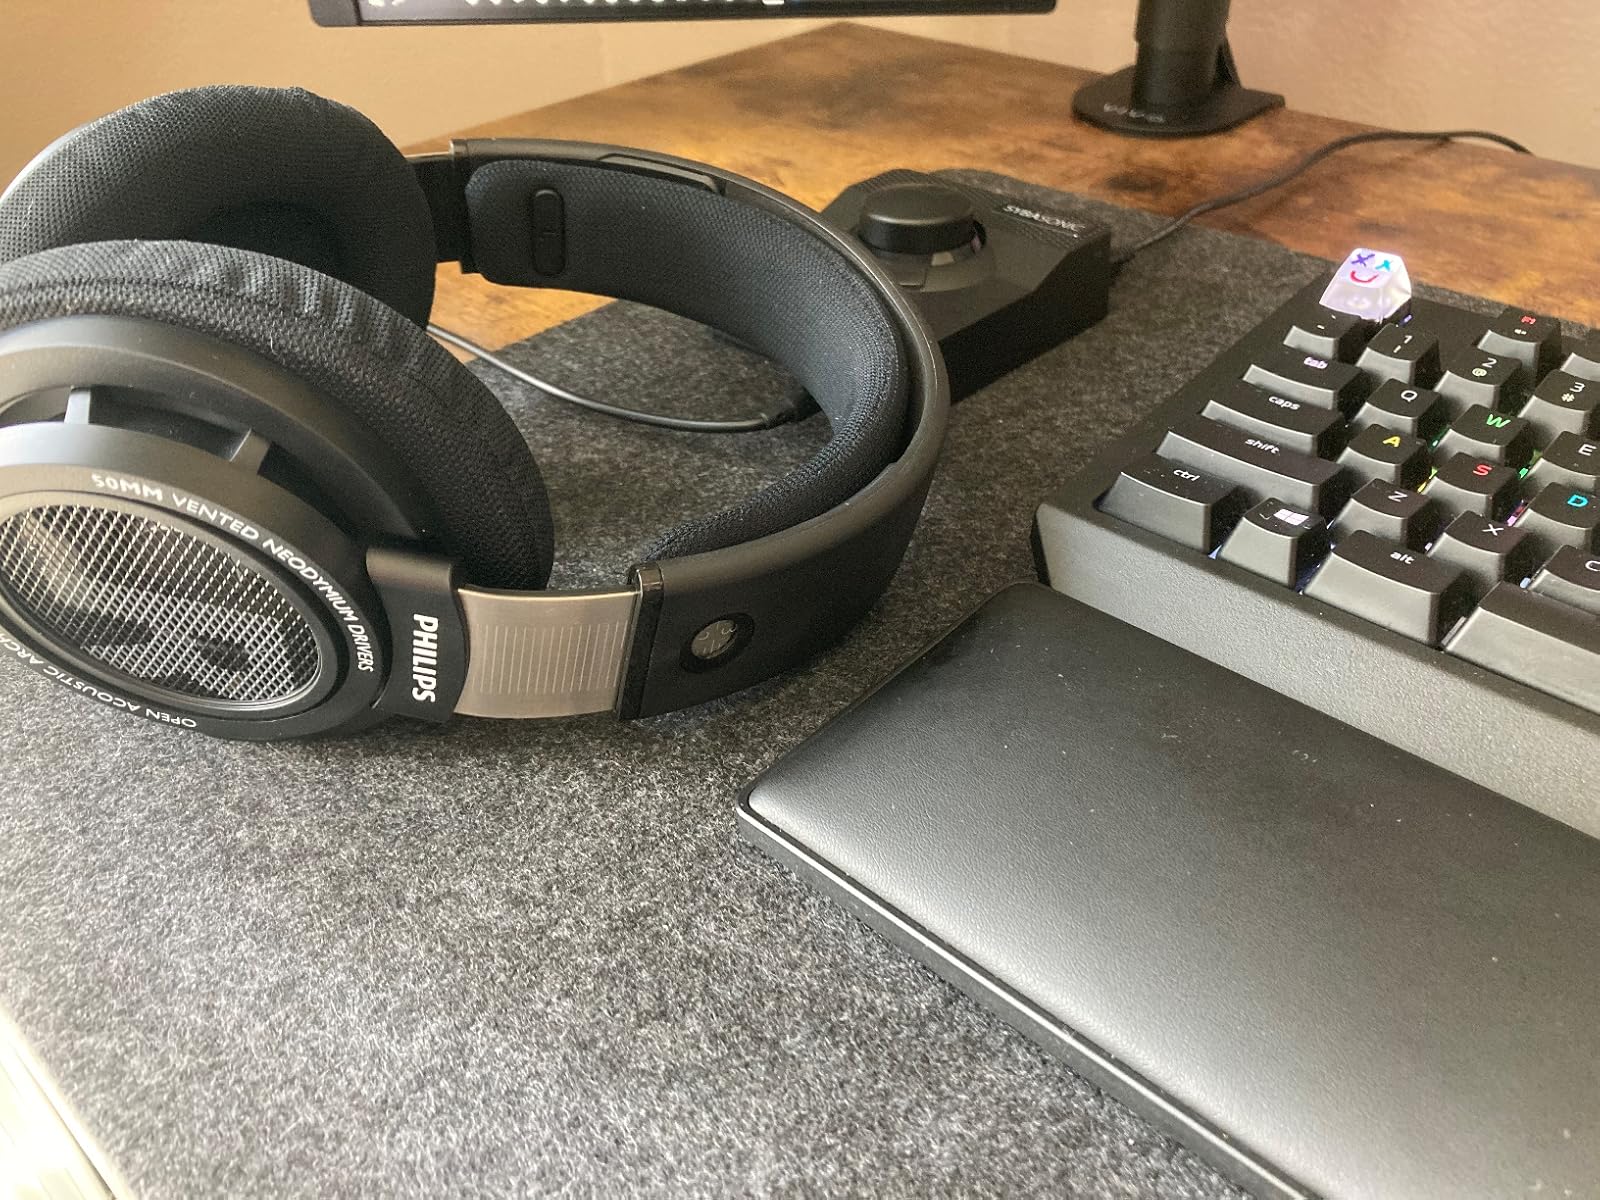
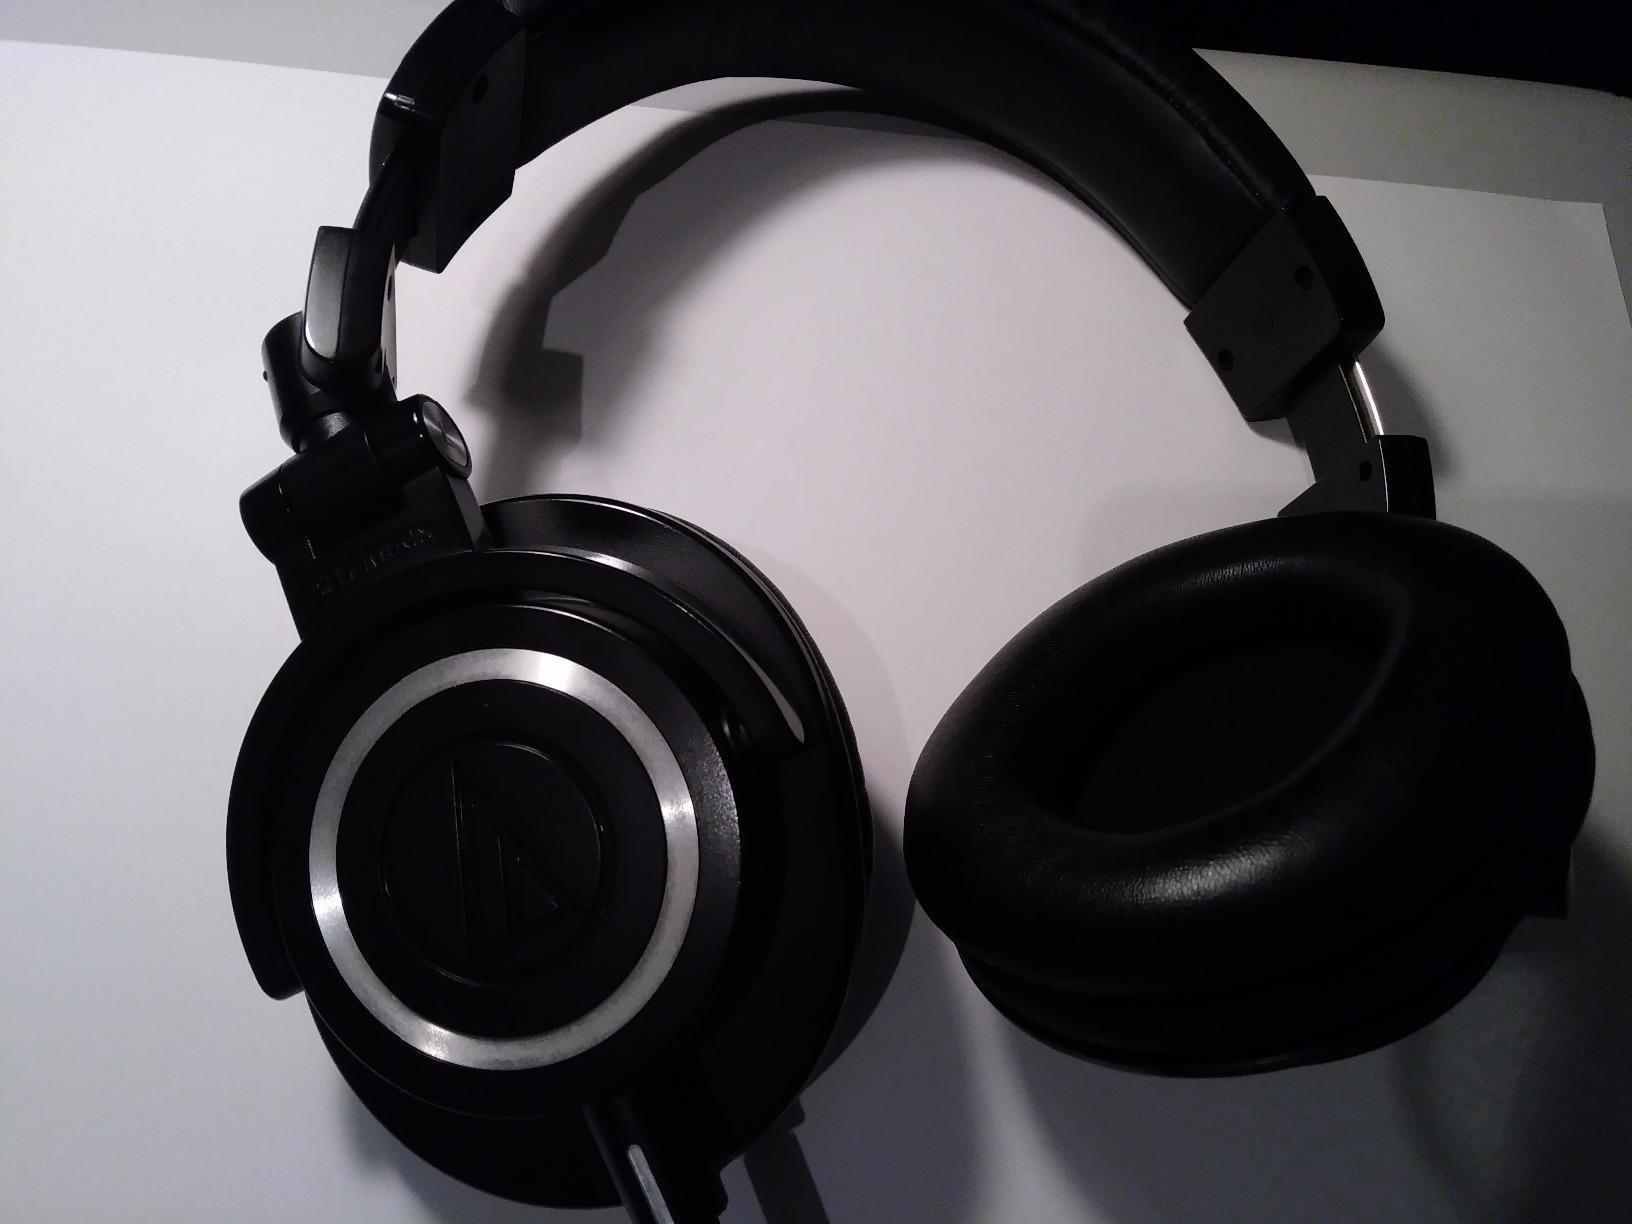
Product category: headphones
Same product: no